Fortuna Glacier

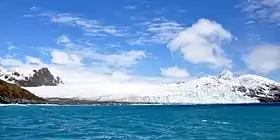
Fortuna Glacier in November 2009

When Argentina militarily occupied the Falkland Islands and South Georgia, the British Armed Forces recaptured the island in 'Operation Paraquet', thereby removing the Argentinian military presence and restoring the island to British sovereignty. Commanders decided to land a mountain troop of Special Air Service and 42 Royal Marine Commandos on the glacier, to approach Grytviken from the most unlikely direction. After the troops were landed on the glacier in conditions of extremely poor visibility and gale force winds on 21 April, conditions deteriorated still further. During several rescue attempts the following day by a Wessex HAS.3 (off of HMS "Antrim") and two Wessex HU.5 helicopters (off of HMS "Tidespring"), the two Wessex HU.5s crashed in extreme weather conditions. The Wessex HAS.3, crewed by Lt Cdr Ian Stanley, Lt Chris Parry, Sub Lt Stewart Cooper and PO ACMN David Fitzgerald, succeeded in rescuing all troops and aircrew just before dark in a noted feat of flying and navigation. On returning to "Antrim", the Wessex HAS.3 (which can be seen at the Fleet Air Arm Museum at Yeovilton, Somerset) held 16 people instead of its normal complement of 4.